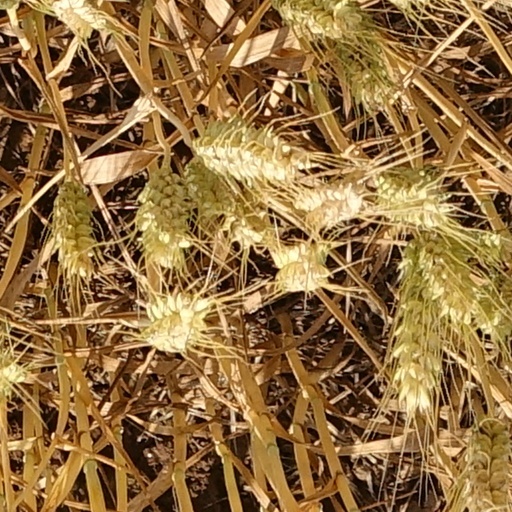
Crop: wheat